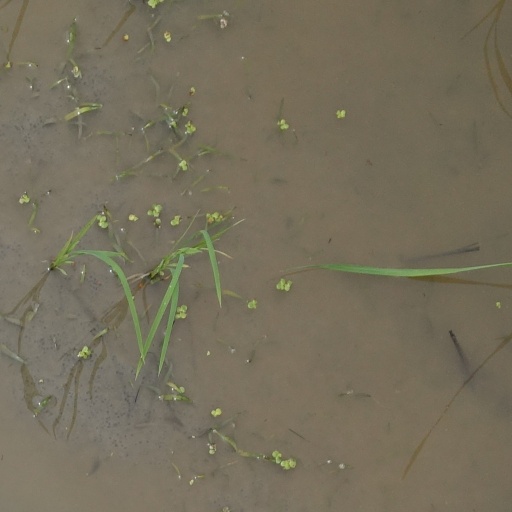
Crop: rice